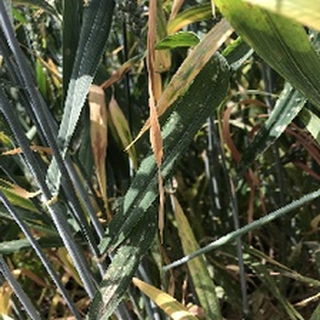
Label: wheat_mildew